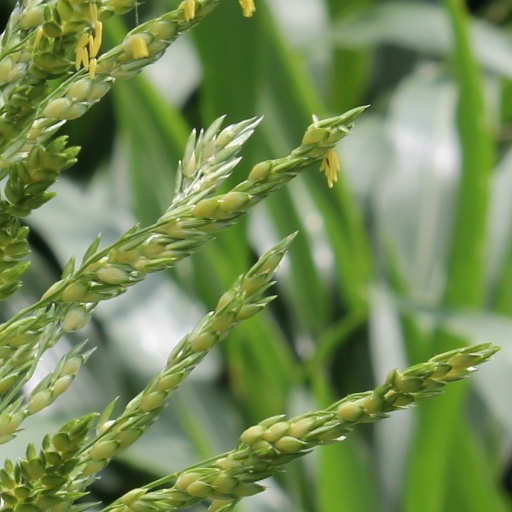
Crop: sorghum